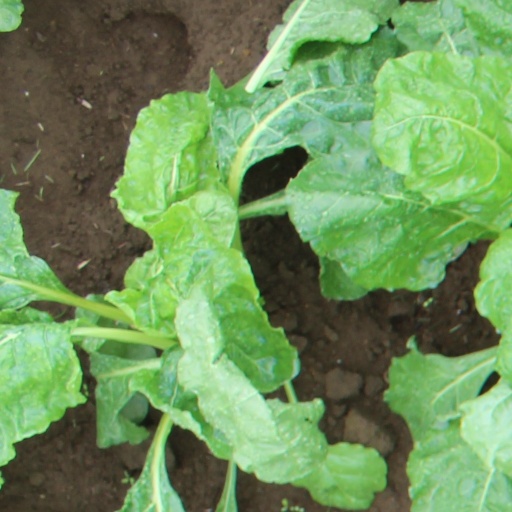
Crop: sugar beet